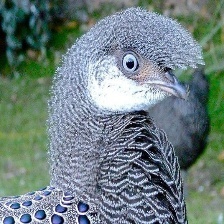
Species: BORNEAN PHEASANT
Scientific name: POLYPLECTRON SCHLEIERMACHERI